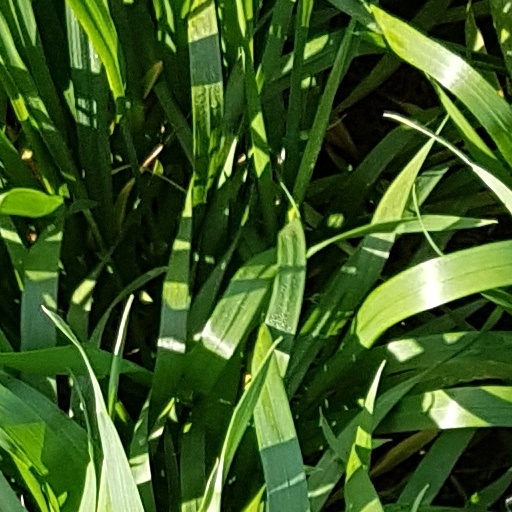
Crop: wheat